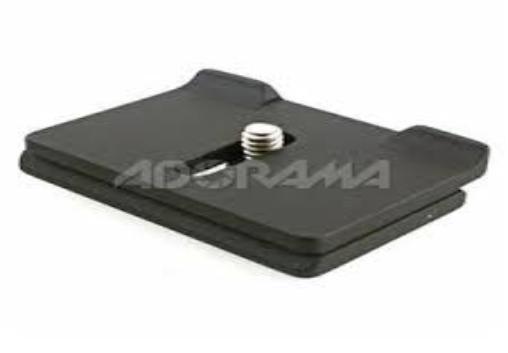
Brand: Acratech
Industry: Others